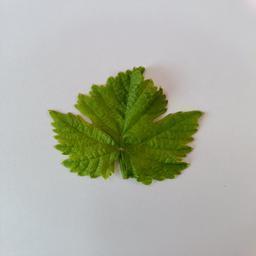
Label: Healthy Leaves